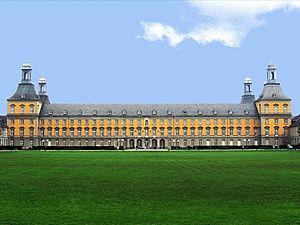
L’université rhénane Frédéric-Guillaume de Bonn est une université allemande située à Bonn dans le Land de Rhénanie-du-Nord-Westphalie. Elle est l’une des plus grandes et prestigieuses universités du pays. En 2014, son recteur était Jürgen Fohrmann et au semestre d’été 2016, elle comptait environ 35 600 étudiants dont 4 000 étrangers. Elle est le premier employeur de la ville.